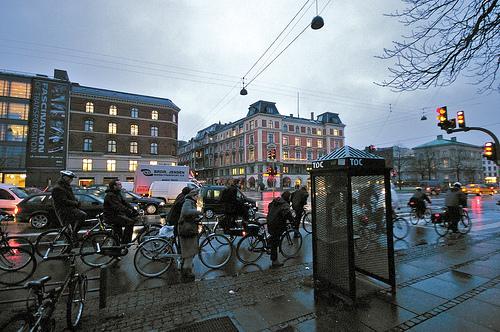
Weather: rain or strom